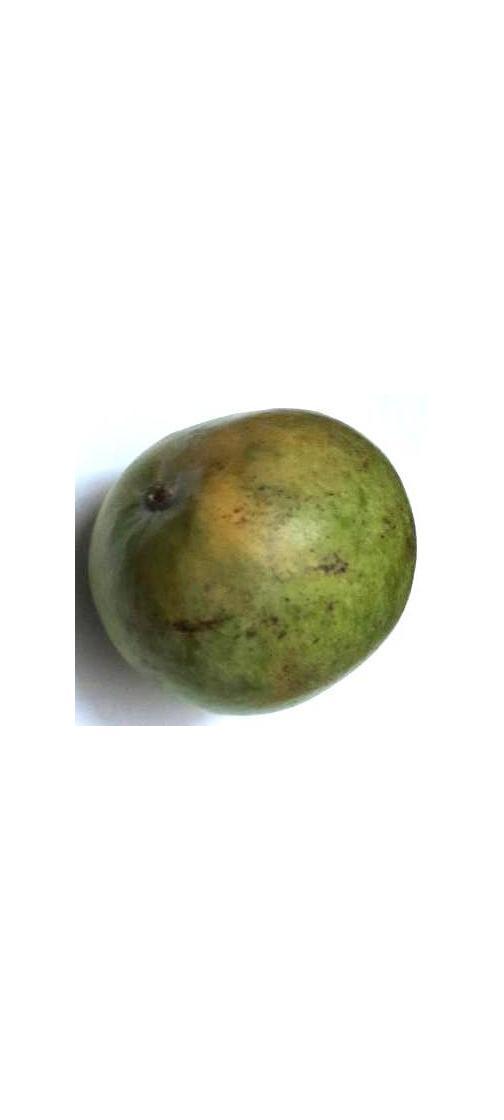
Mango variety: Rupali